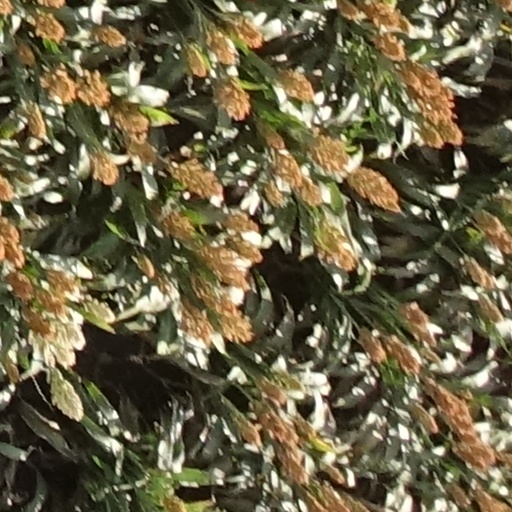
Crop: sorghum